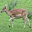
Label: deer